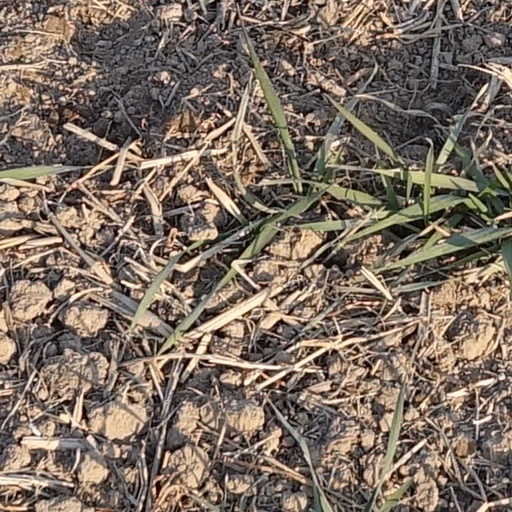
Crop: wheat